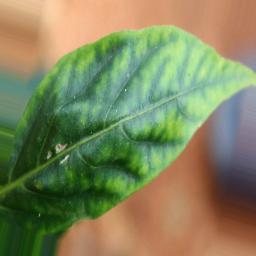
Label: nutritional